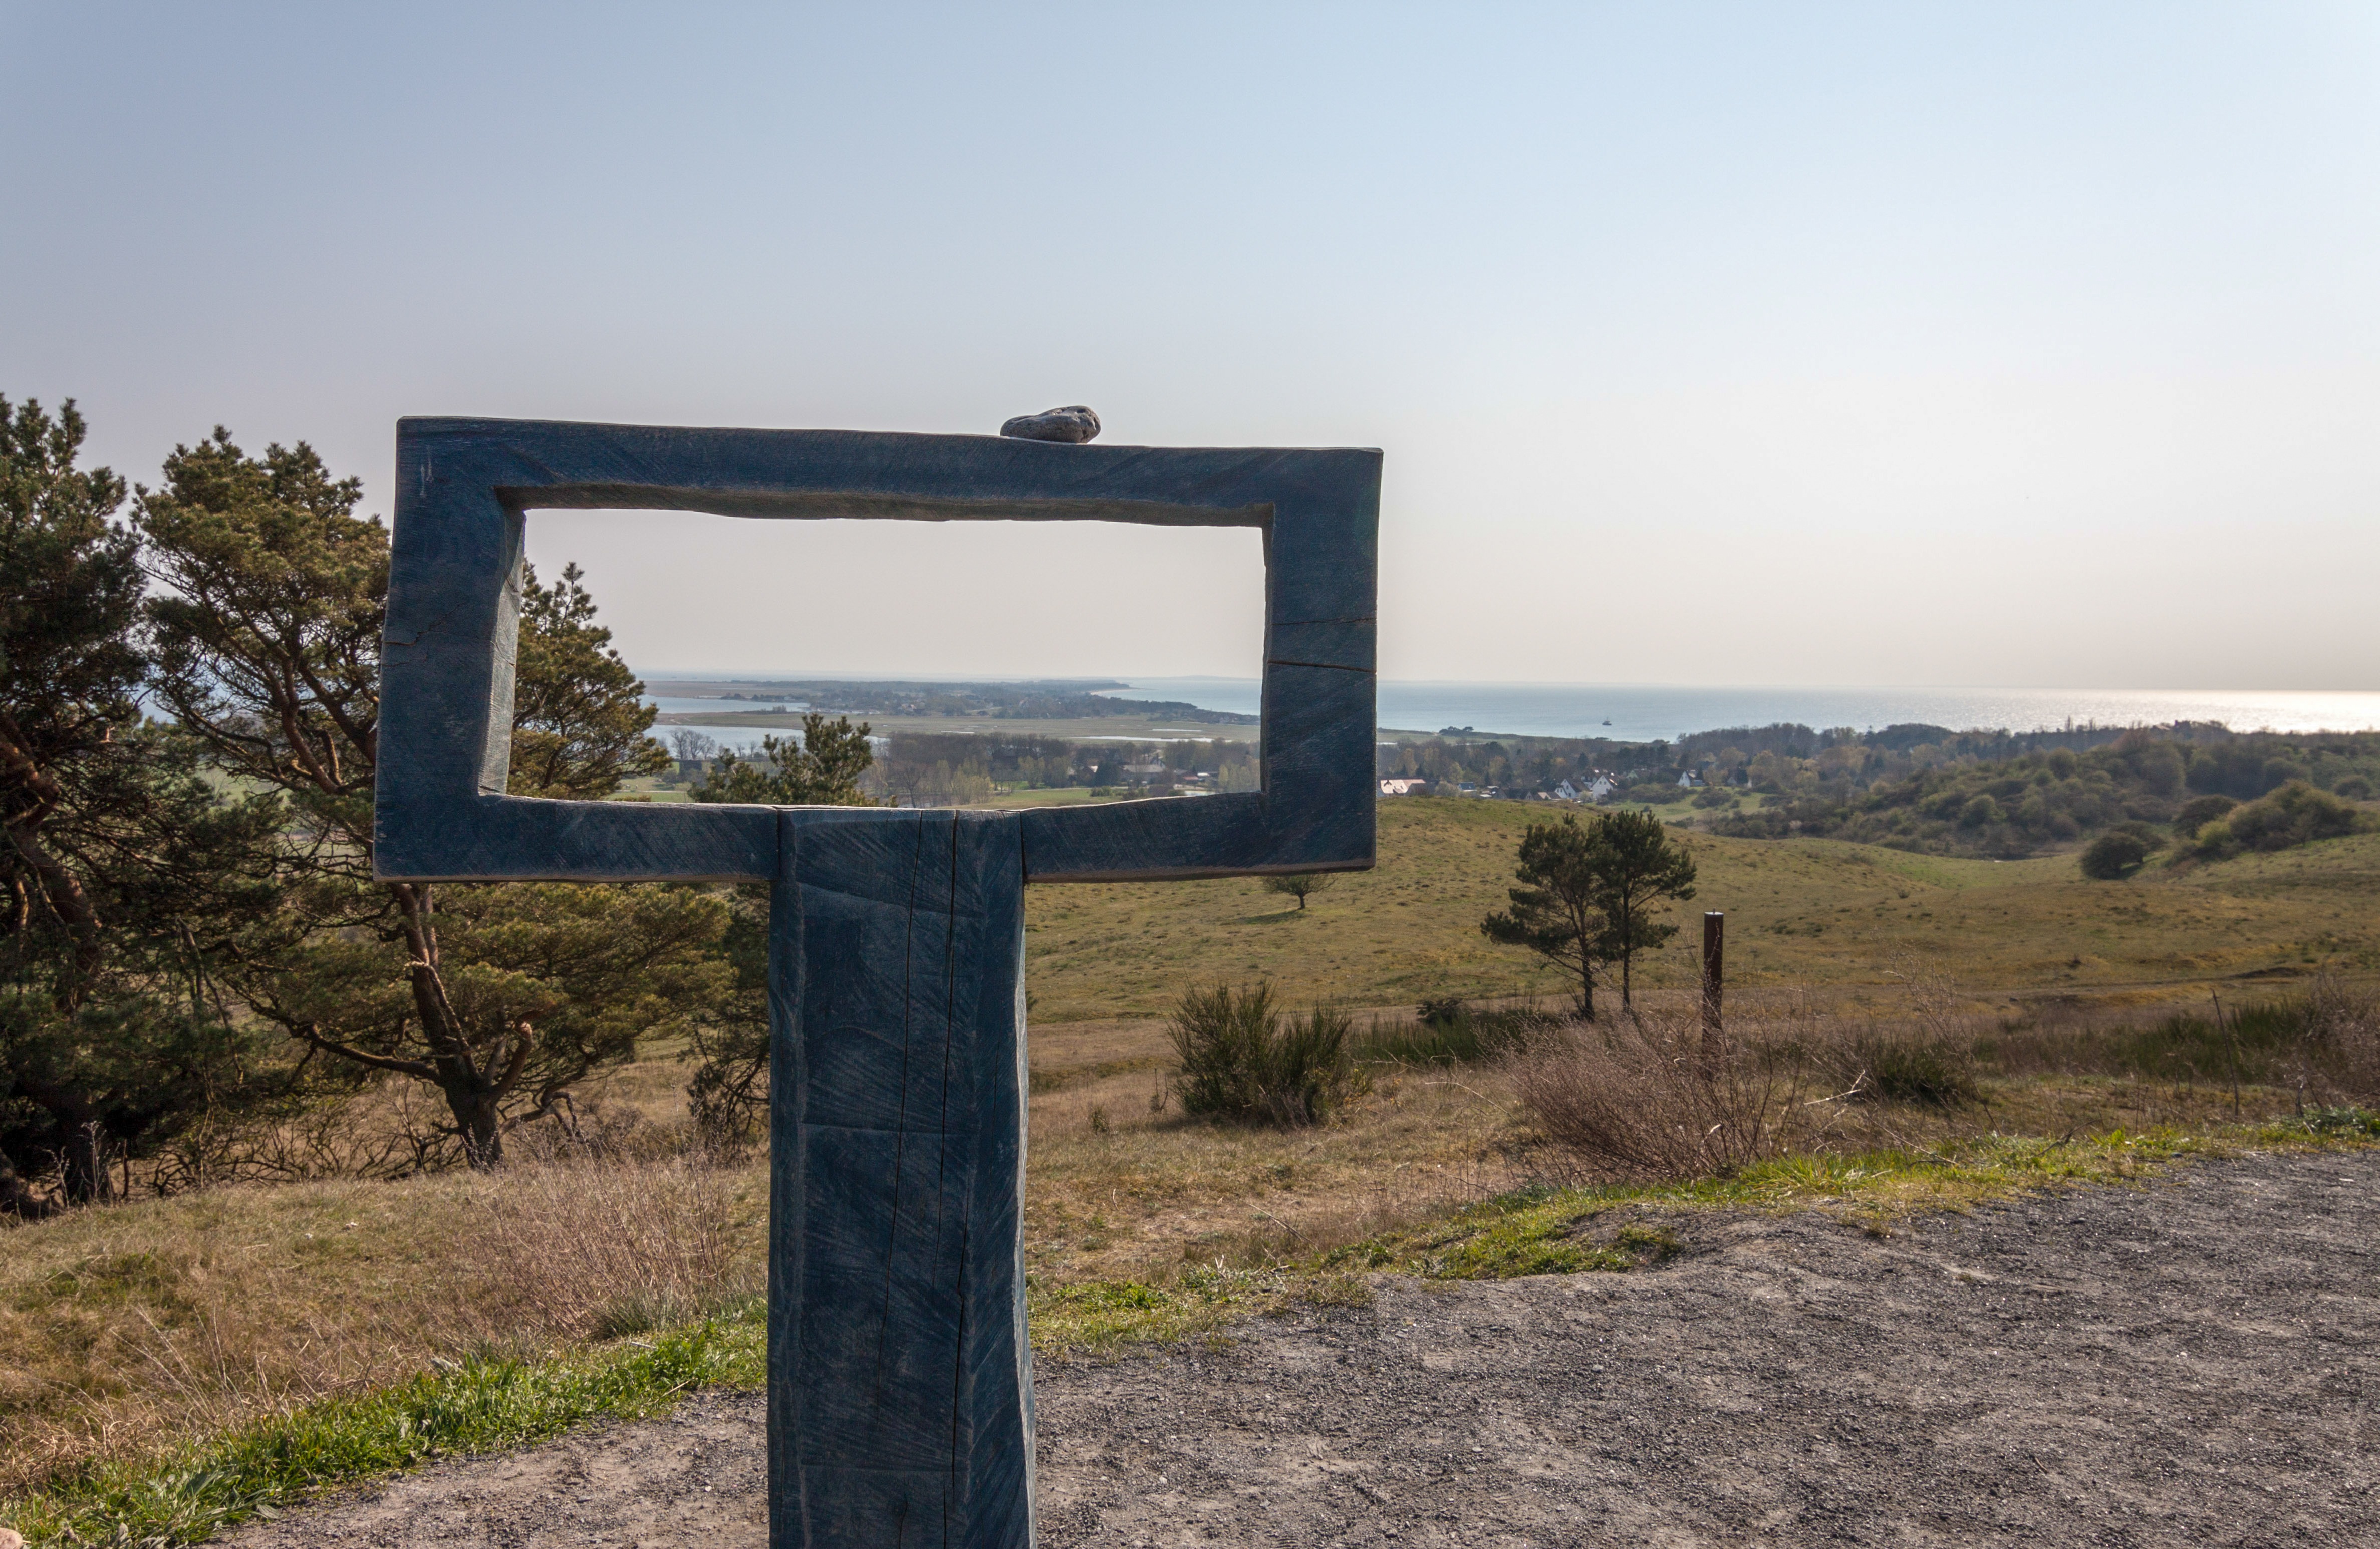
landscape, sea, trail, island, art, hiddensee